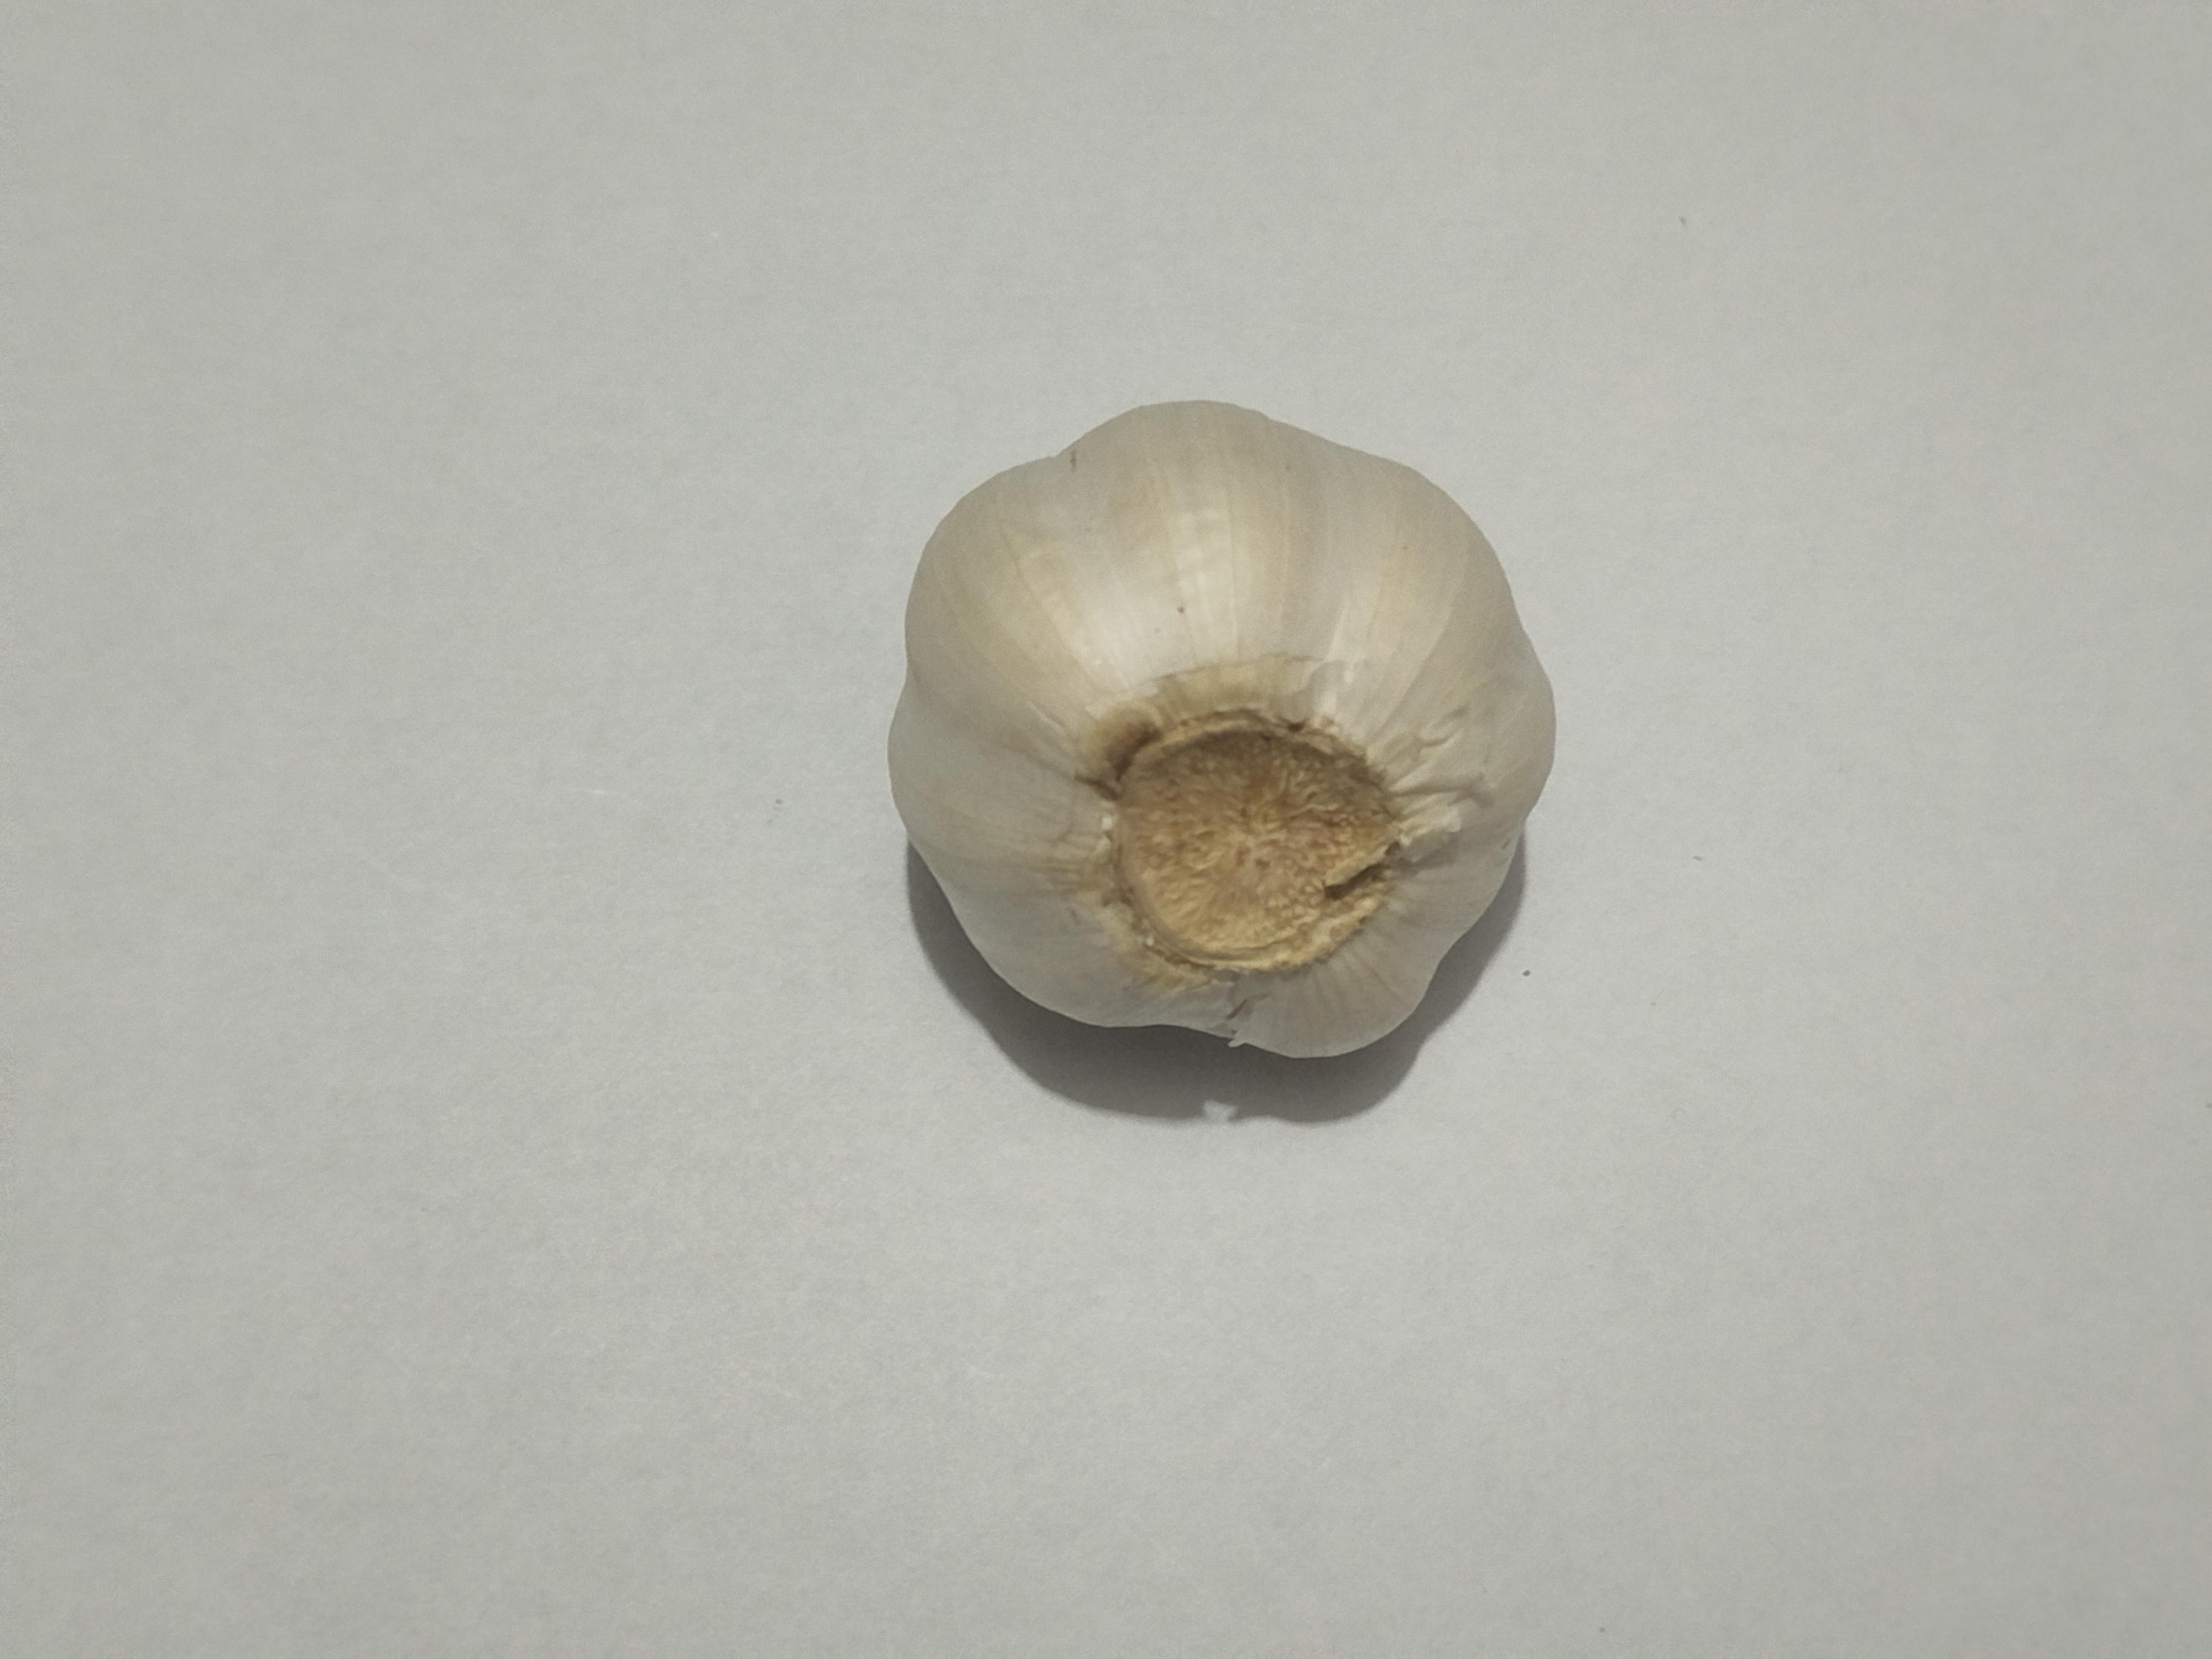
Label: Garlic